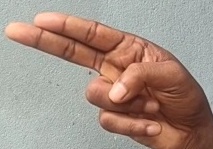
ASL sign: H